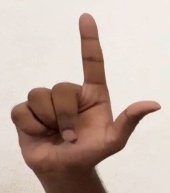
ASL sign: L